Atiq Rahimi

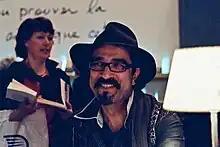
Atiq Rahimi in 2009

Atiq Rahimi (born 26 February 1962 in Kabul) is a French-Afghan writer and filmmaker.